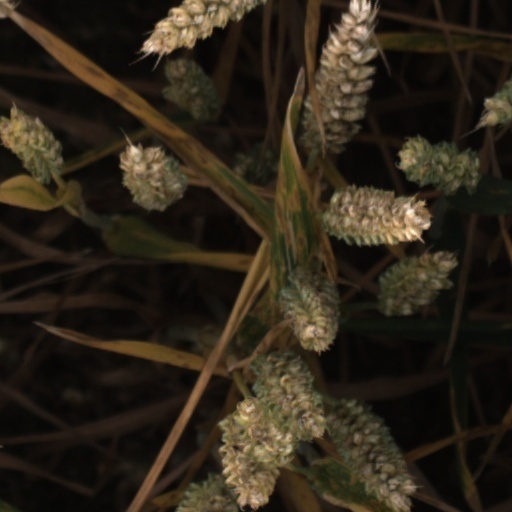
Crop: wheat